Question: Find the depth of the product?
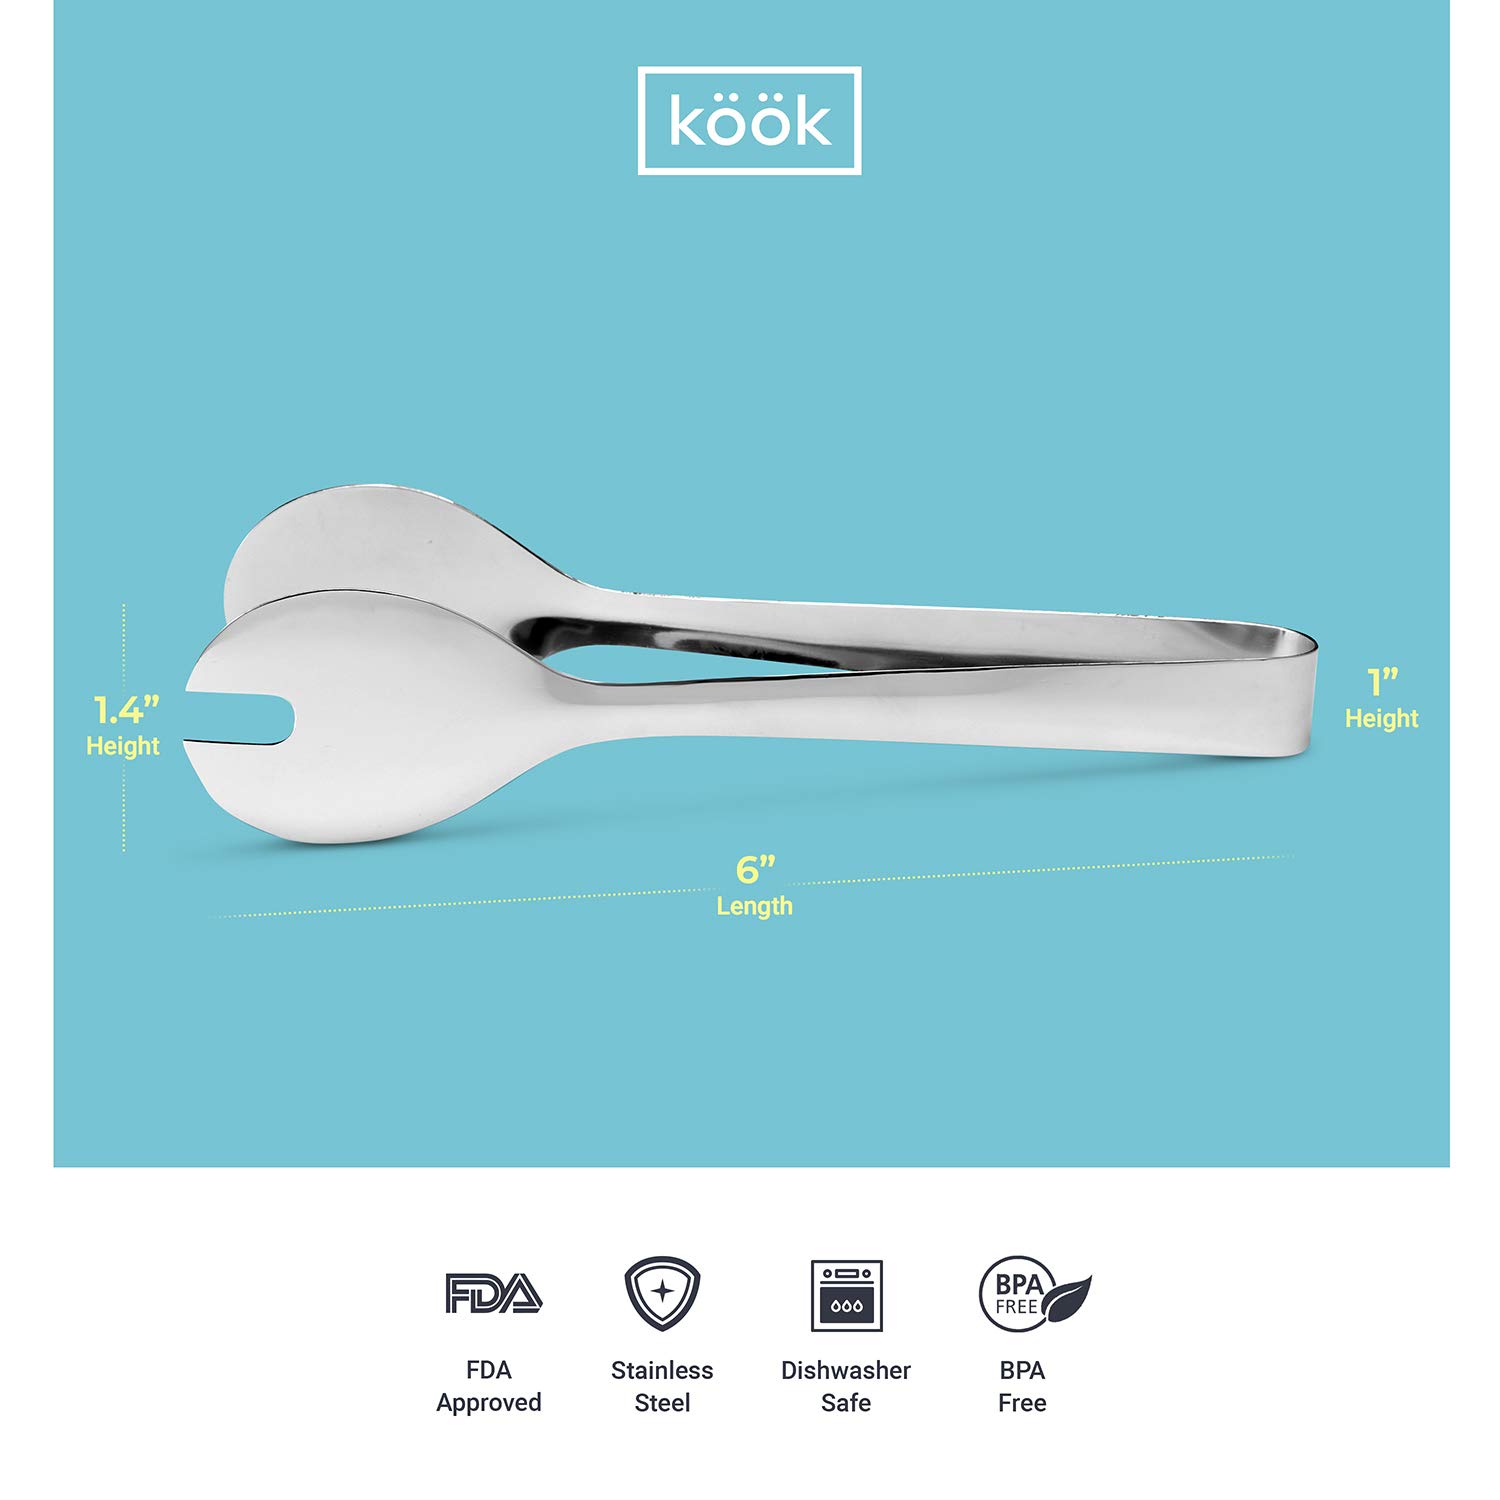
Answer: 6.0 inch